Records of prime ministers of the United Kingdom

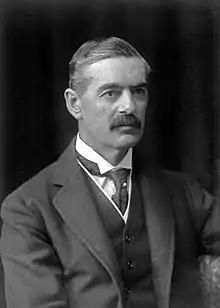
Neville Chamberlain, one of fifteen prime ministers in office without a general election

15 former prime ministers never fought a general election while they held office (or to gain office), usually by serving terms sandwiched between the victors of elections and the prime ministers who faced the next elections. Chronologically they were: